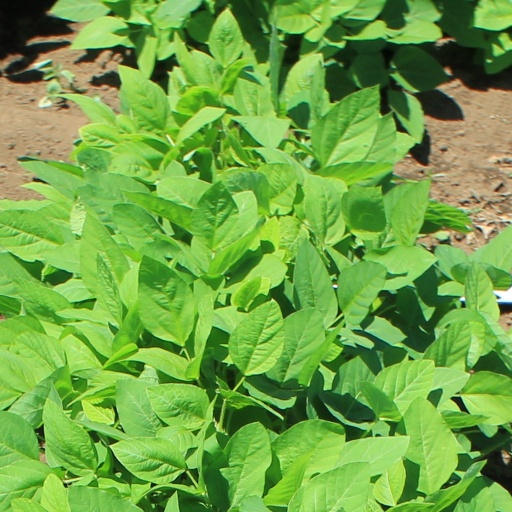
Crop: soybean